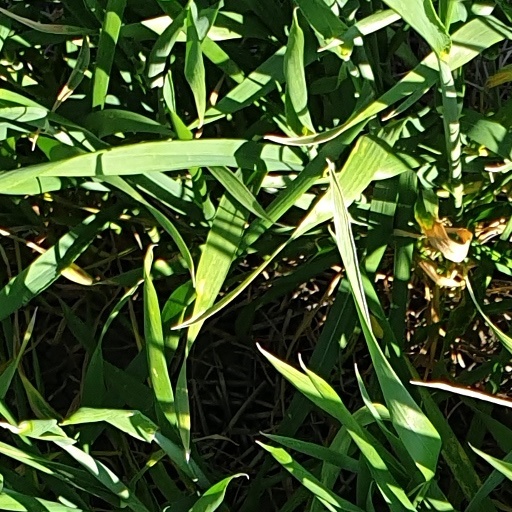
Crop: wheat